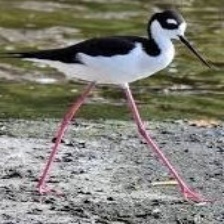
Species: BLACK NECKED STILT
Scientific name: HIMANTOPUS MEXICANUS